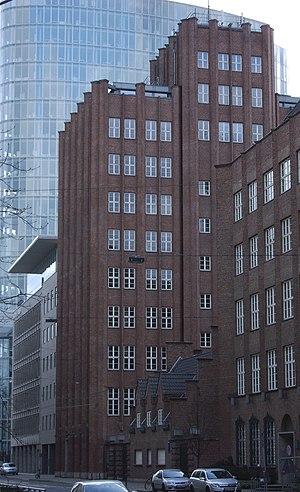
Paul Bonatz fut un architecte allemand, membre de l'École de Stuttgart et professeur à l'université technique de cette ville durant une partie de la Seconde Guerre mondiale.